Kate Morgan

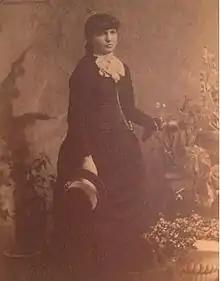
Kate Morgan in circa 1886

Kate Morgan ( – November 28, 1892) was an American woman who died under mysterious circumstances. She is thought by locals to now haunt the Hotel del Coronado in Coronado, California. She was buried at nearby Mount Hope Cemetery in Division 5, Section 1.